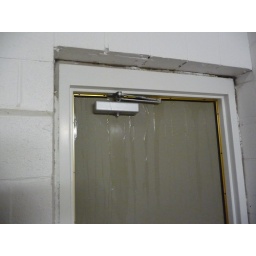
water pouring in the stairwell door at work during april 2nd's storms